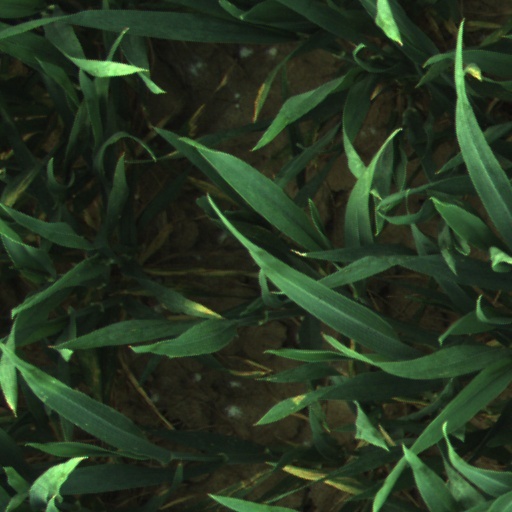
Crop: wheat